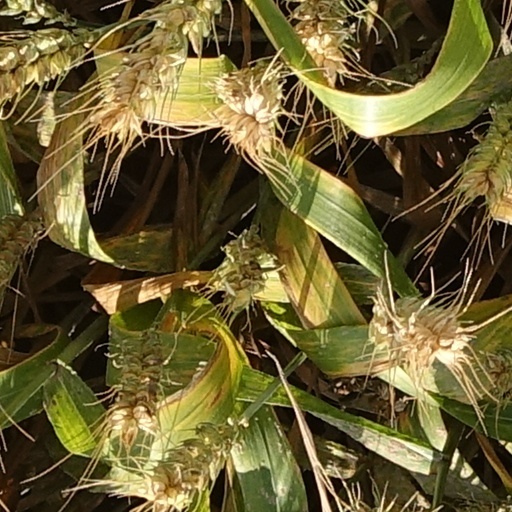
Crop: wheat